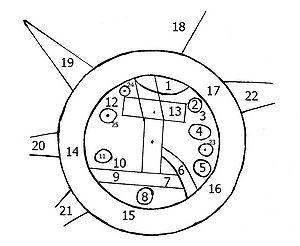
La carte babylonienne du monde est une représentation schématique avec inscriptions du monde connu du point de vue babylonien. La carte est tracée sur une tablette d'argile, montrant Babylone un peu au nord du centre de la tablette d'argile qui est endommagée, et contenant également un morceau de texte cunéiforme.
Cette liste des ports antiques a pour objectif de recenser l'ensemble des ports de l'Antiquité présentant de notables vestiges, en renvoyant autant que possible aux articles détaillés existant sur Wikipedia. Ils sont classés par pays du pourtour méditerranéen et par origine culturelle. Certains de ces ports sont encore en activité ; d'autres sont envasés ou ensablés, parfois loin à l'intérieur des terres ou, au contraire, submergés.